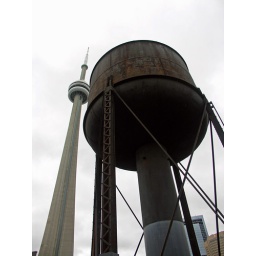
Contrast in scales - former Canadian Pacific Railway water tower is dominated by the CN tower, Toronto